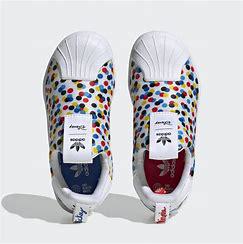
Brand: Adidas
Model: Superstar 360